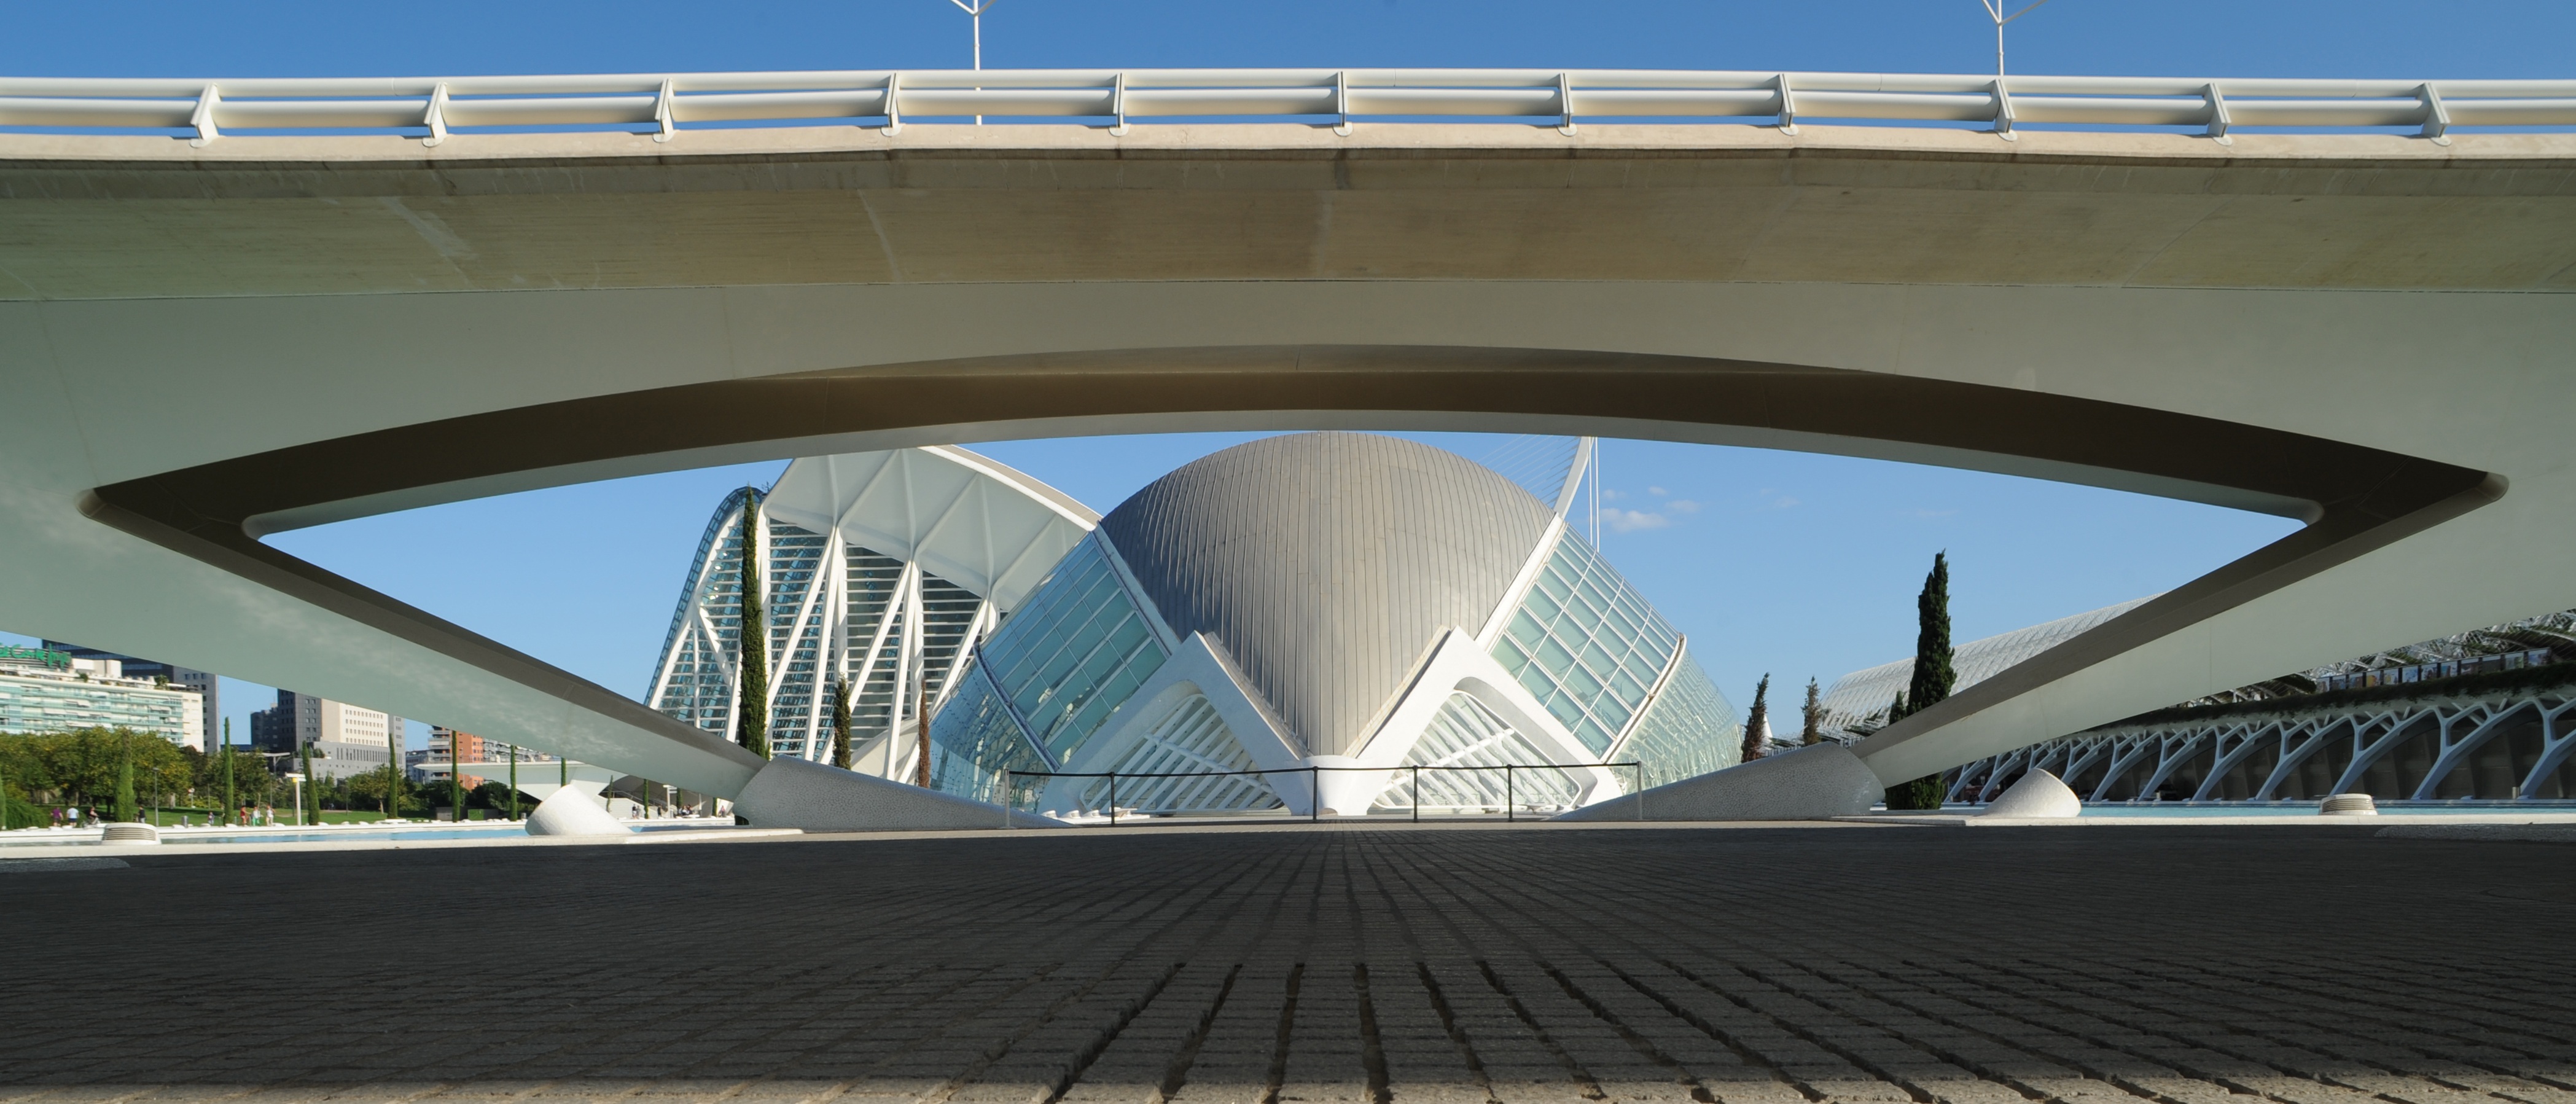
architecture, structure, sun, bridge, building, city, overpass, travel, arch, museum, opera house, landmark, modern, stadium, blue sky, art, spain, symmetry, beautiful, cinema, valencia, city trip, cable stayed bridge, arch bridge, margit wallner, skyway, neustadt, sport venue